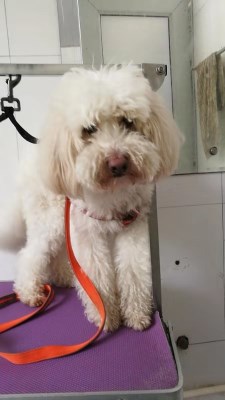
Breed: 2925-n000114-toy_poodle